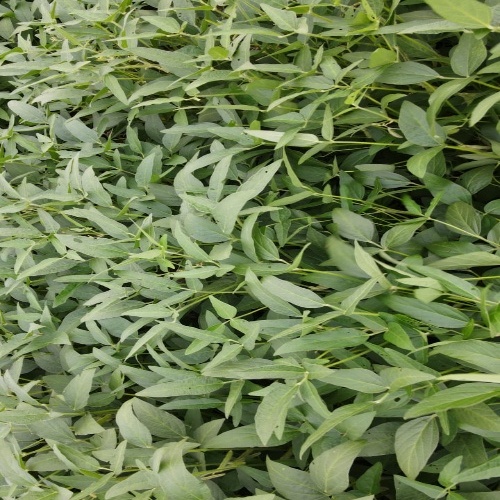
Label: Diabrotica_speciosa